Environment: real
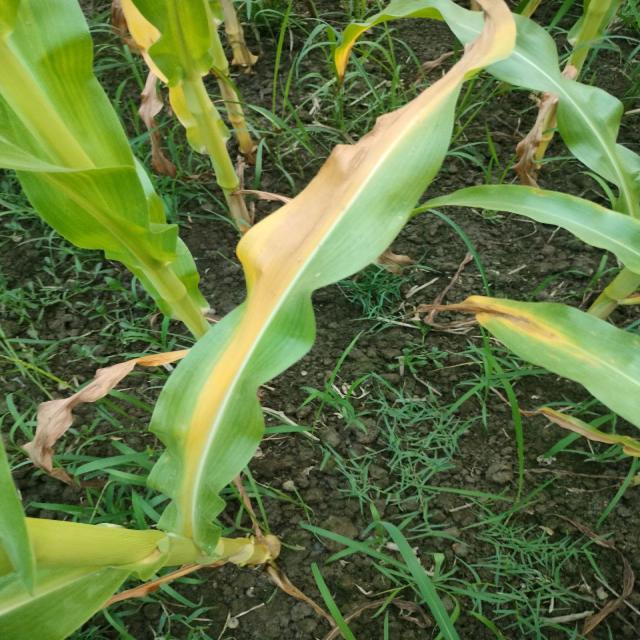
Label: potassium_deficiency